Gadara

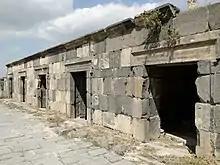
Stone structures in Gadara

In 63 BC, the Roman general Pompey placed the region under Roman control, rebuilt Gadara and made it one of the semi-autonomous cities of the Roman Decapolis, and a bulwark against Nabataean expansion. But in 30 BC Augustus placed it under the control of the Jewish king Herod. Jewish-Roman historian Josephus relates that after King Herod's death in 4 BC, Gadara was made part of the Roman province of Syria.